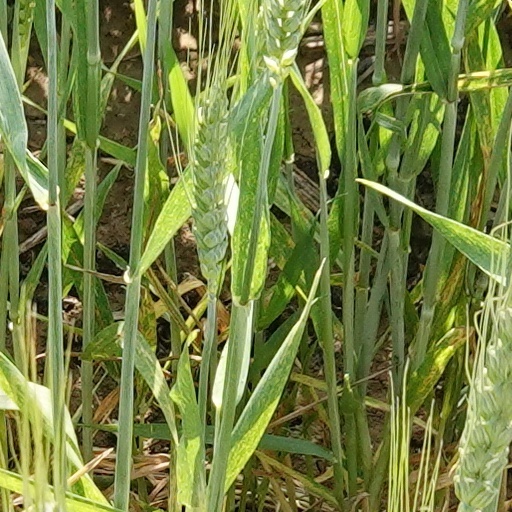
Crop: wheat